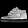
Label: Sneaker